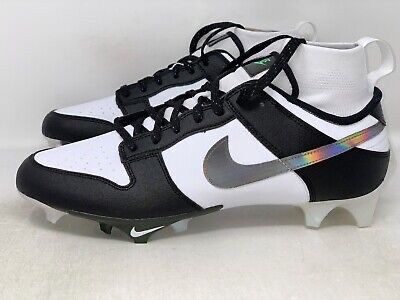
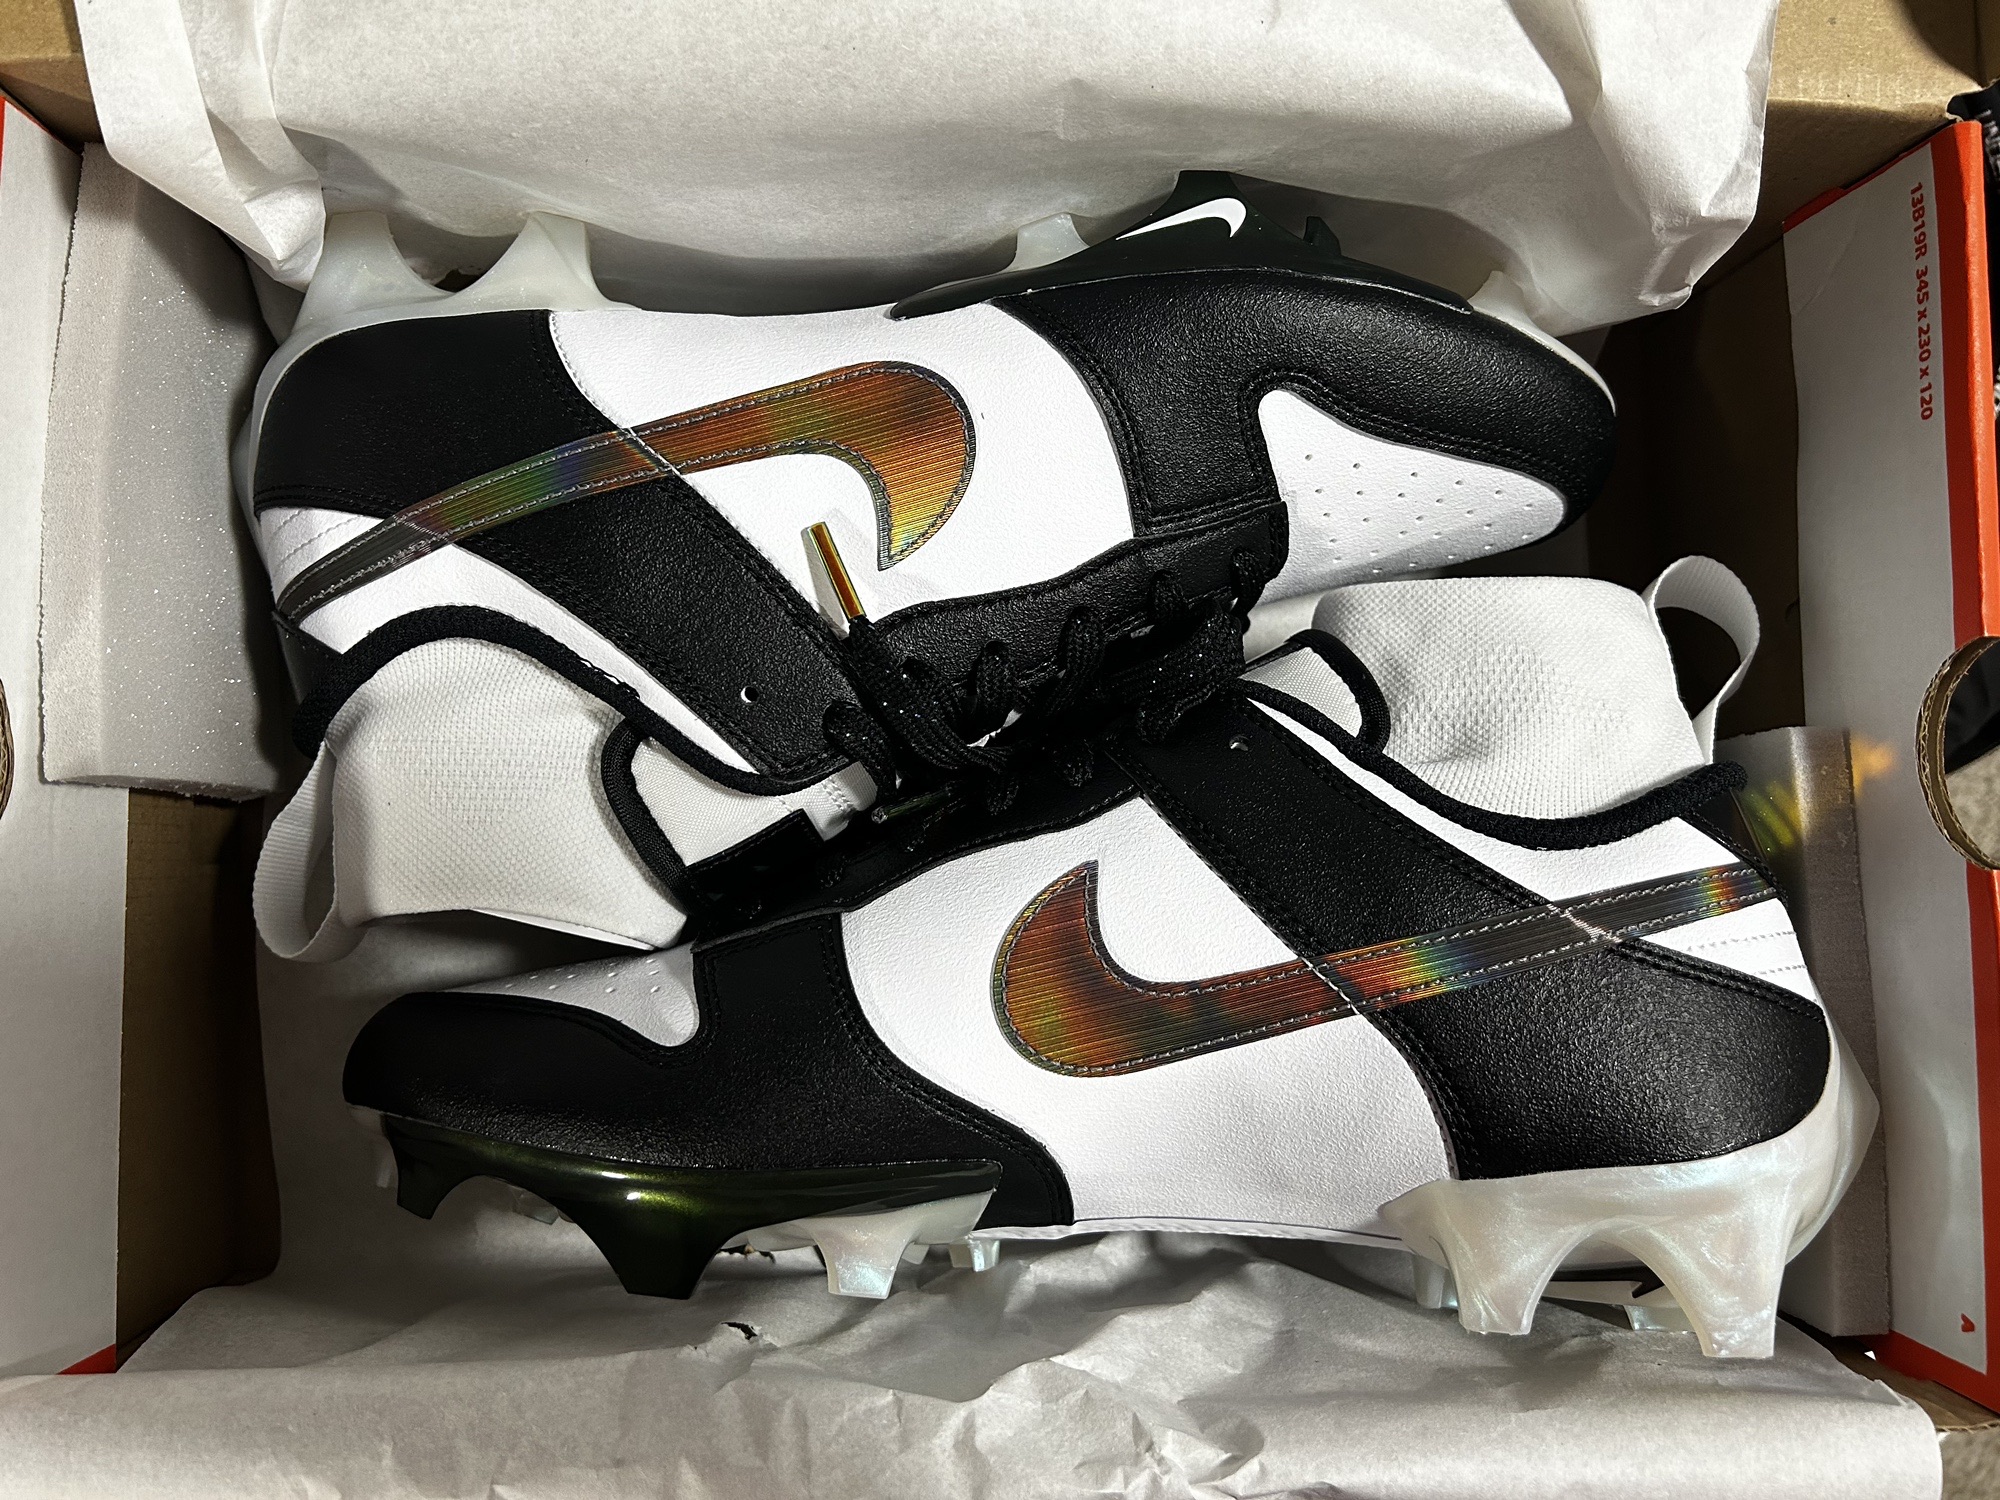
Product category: misc
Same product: yes